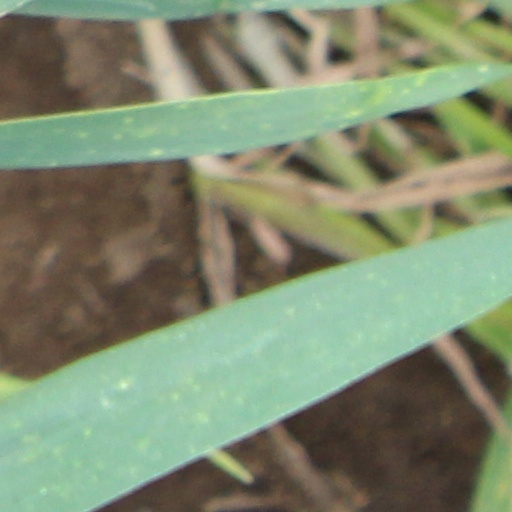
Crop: wheat